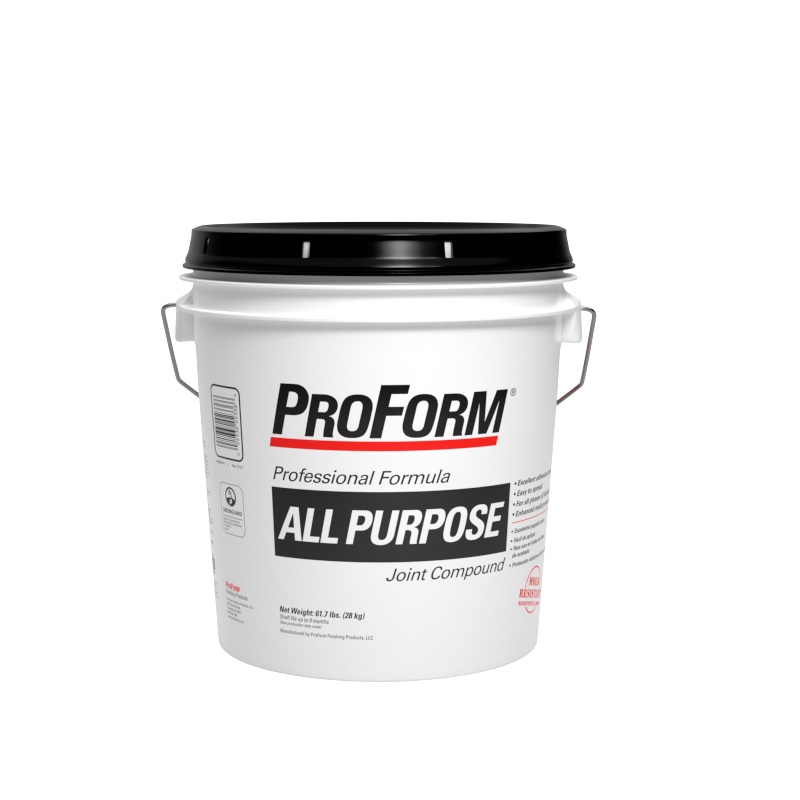
National Gypsum Services ProForm® All Purpose Joint Compound
The perfect ready mix for all phases of finish. Vinyl base ready mix joint compound Use for tape application, fastener spotting and complete joint finishing of gypsum board Works great for first phases of finishing. Stays strong – highly durable surface. Mold Resistant. ProForm® All Purpose Joint Compound is a vinyl base ready mix joint compound for the professional that may be used directly from the container. All Purpose Joint Compound is designed for tape application, fastener spotting, and complete joint finishing of gypsum board. It can also be used to repair cracks in plastered walls, to texture surfaces, and to laminate gypsum board to other surfaces such as masonry or other gypsum board. It contains enough binder to secure the reinforcing tape and develops its strength and hardness by drying. Advantages Ideal for taping, filling, finishing, and texturing. Ready to use right from the container. Excellent adhesion/bond. Low VOC content - less than 2 grams/liter.
Brand: National Gypsum Services
Category: Hardware > Building Consumables > Wall Patching Compounds & Plaster > Joint Compounds